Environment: real
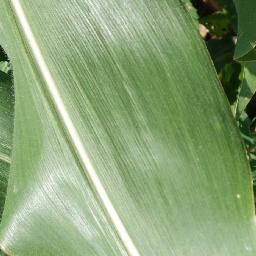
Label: healthy